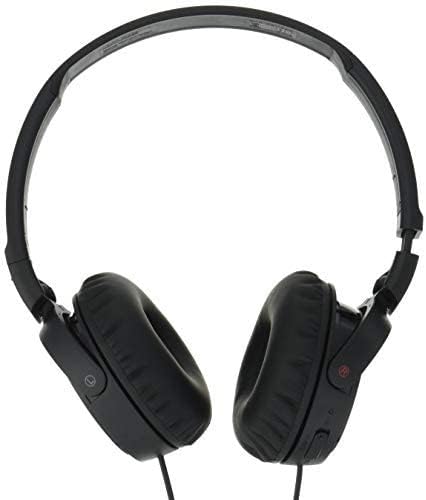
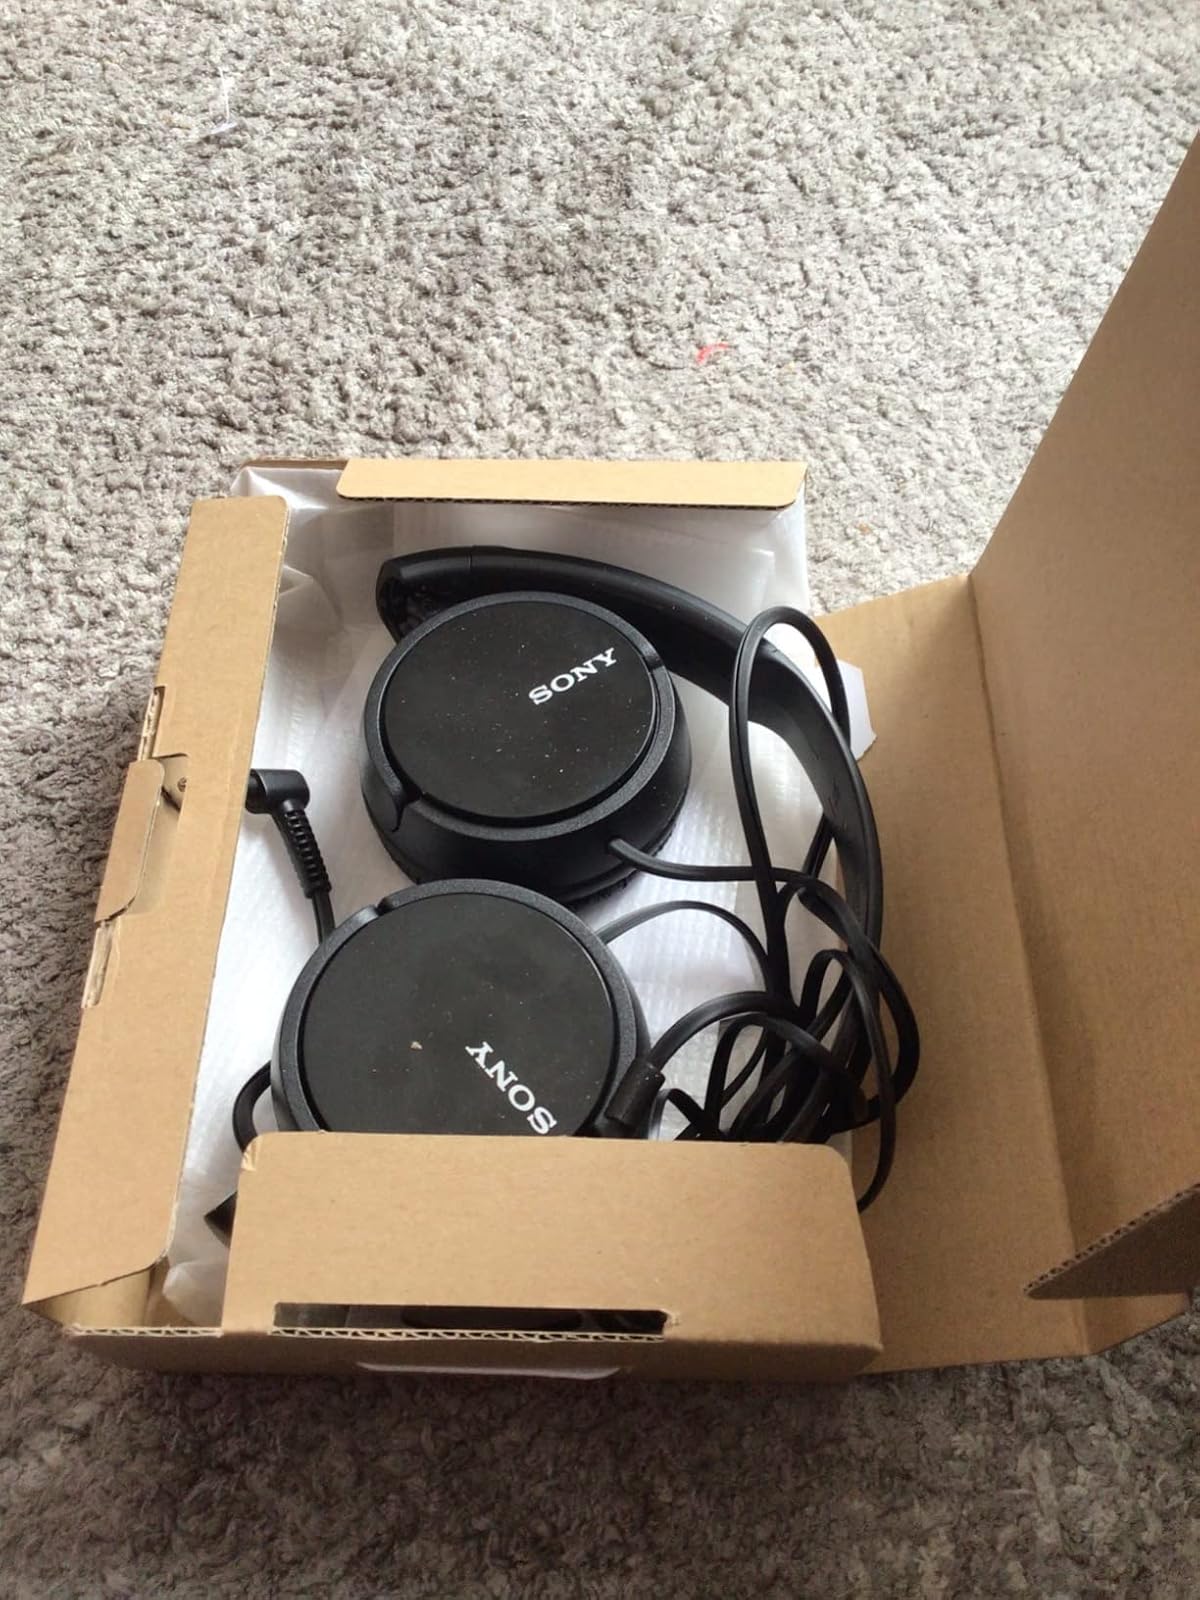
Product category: headphones
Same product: yes